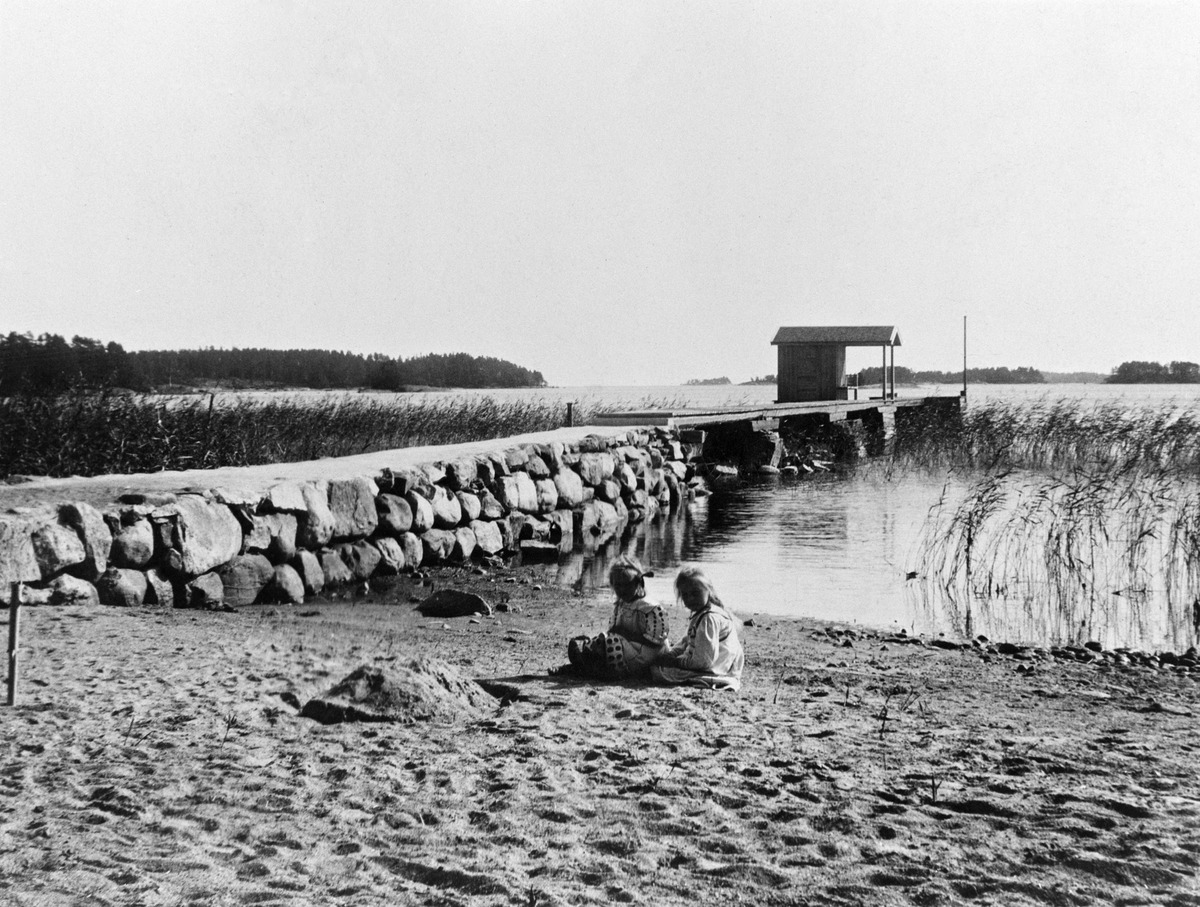
Vuosaari
sisällön kuvaus: Vuosaari. Huvila Bergbackan ranta sekä laituri ja uimahuone. Taustalla vas. Kallahdenniemi. mustavalkoinen
Ajankohta: kuvausaika 1913
Paikka: Suomi, Uusimaa, Helsinki, Meri-Rastila Helsinki, Ramsinniementie
Aiheet: rannat, laiturit, lapset